Lola Sánchez (Confederate spy)

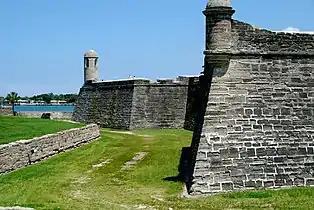
Castillo de San Marcos, where Lola Sánchez's father was imprisoned

Between 1840 and 1850, Palatka was a major shipping port for oaks, cedar, cotton, sugar and syrup. Goods were shipped down the Ocklawaha, loaded onto larger steamers in Palatka and plied north on the St. Johns River. In 1855, Col. Hubbard L. Hart started the first line of barge freighters on the Ocklawaha River. Palatka had become a popular tourist destination, however, its popularity as a tourist spot was interrupted by the Civil War, when gunboats cruised the waters and most of the town's residents had abandoned Palatka leaving it destitute and largely deserted. Palatka was soon occupied by Confederate troops which included one of Sánchez's brothers. On October 7, 1862, the USS "Cimarron" fired several shells from the St. Johns River over the town after seeing some Confederate cavalry. Mary E. Boyd, wife of Robert T. Boyd, one of the wealthiest men in Palatka, pleaded with Union Commander Maxwell Woodhull to spare Palatka, assuring him that the horse soldiers were not residents; he complied with her and spared the town. At one time, the town was occupied by 5,000 federal troops.